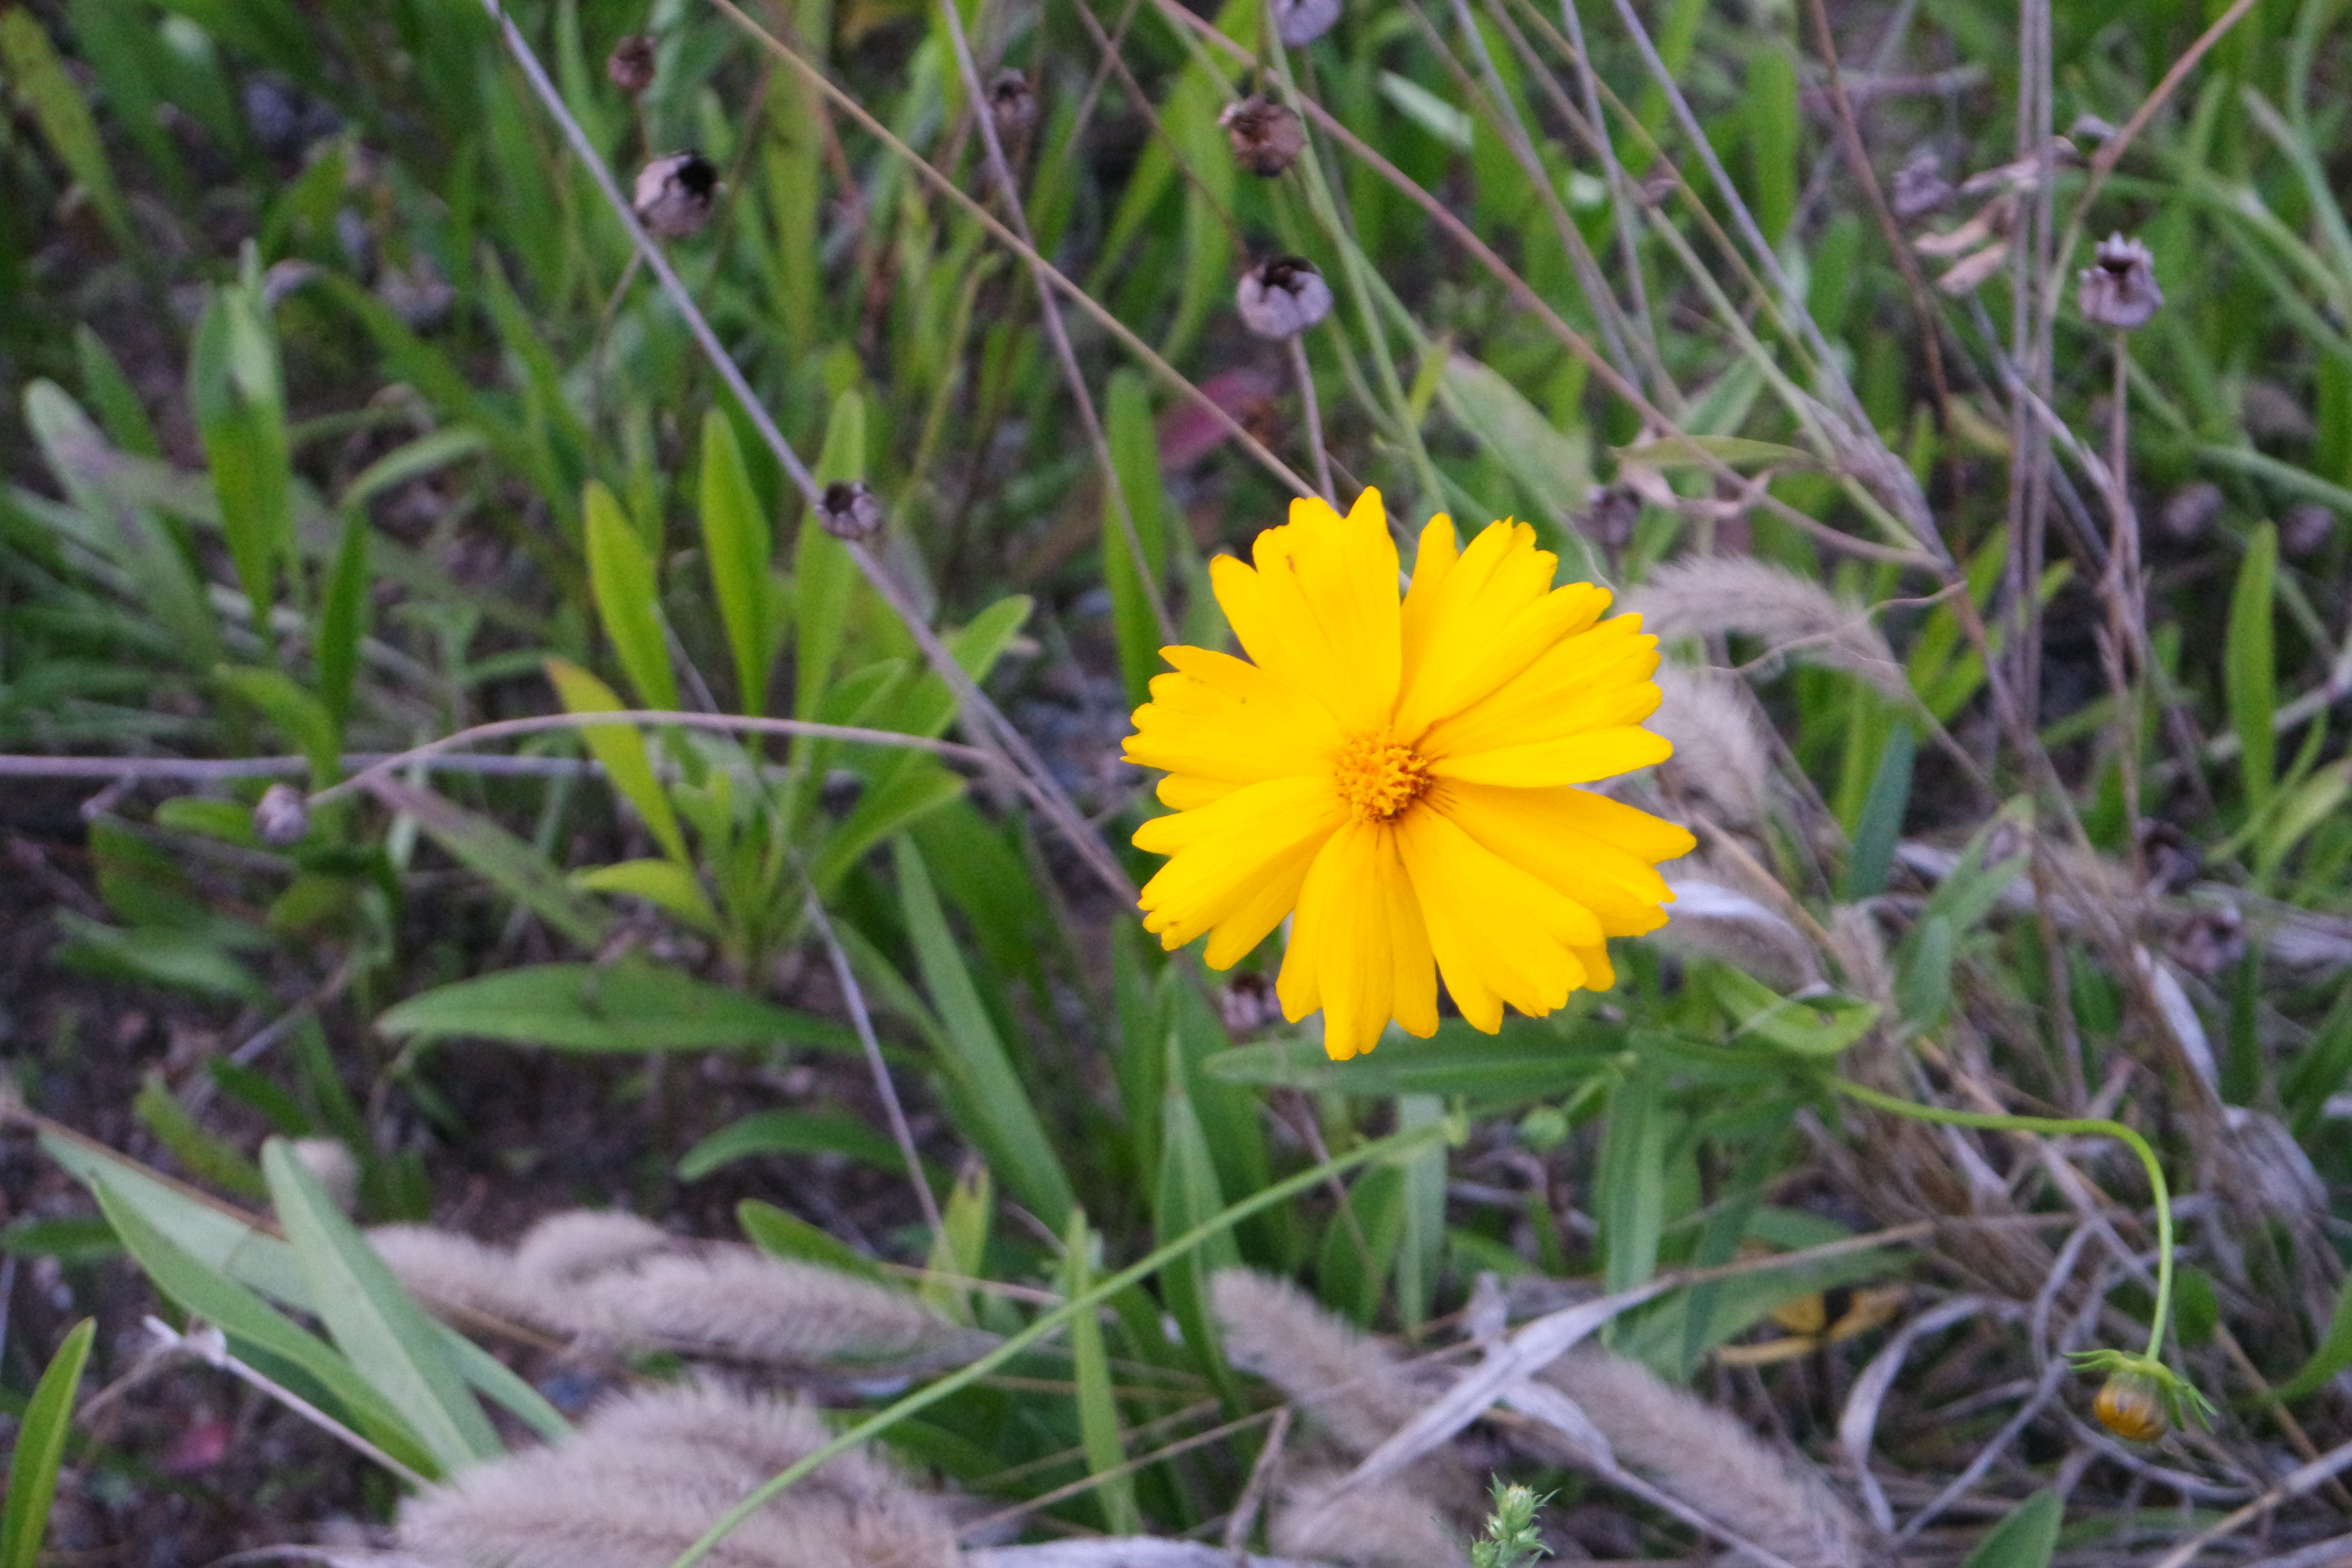
nature, grass, plant, field, meadow, prairie, cosmos, flower, summer, spring, herb, autumn, botany, yellow, flora, plants, wildflower, flowers, macro photography, tabitha, flowering plant, daisy family, annual plant, grass family, land plant